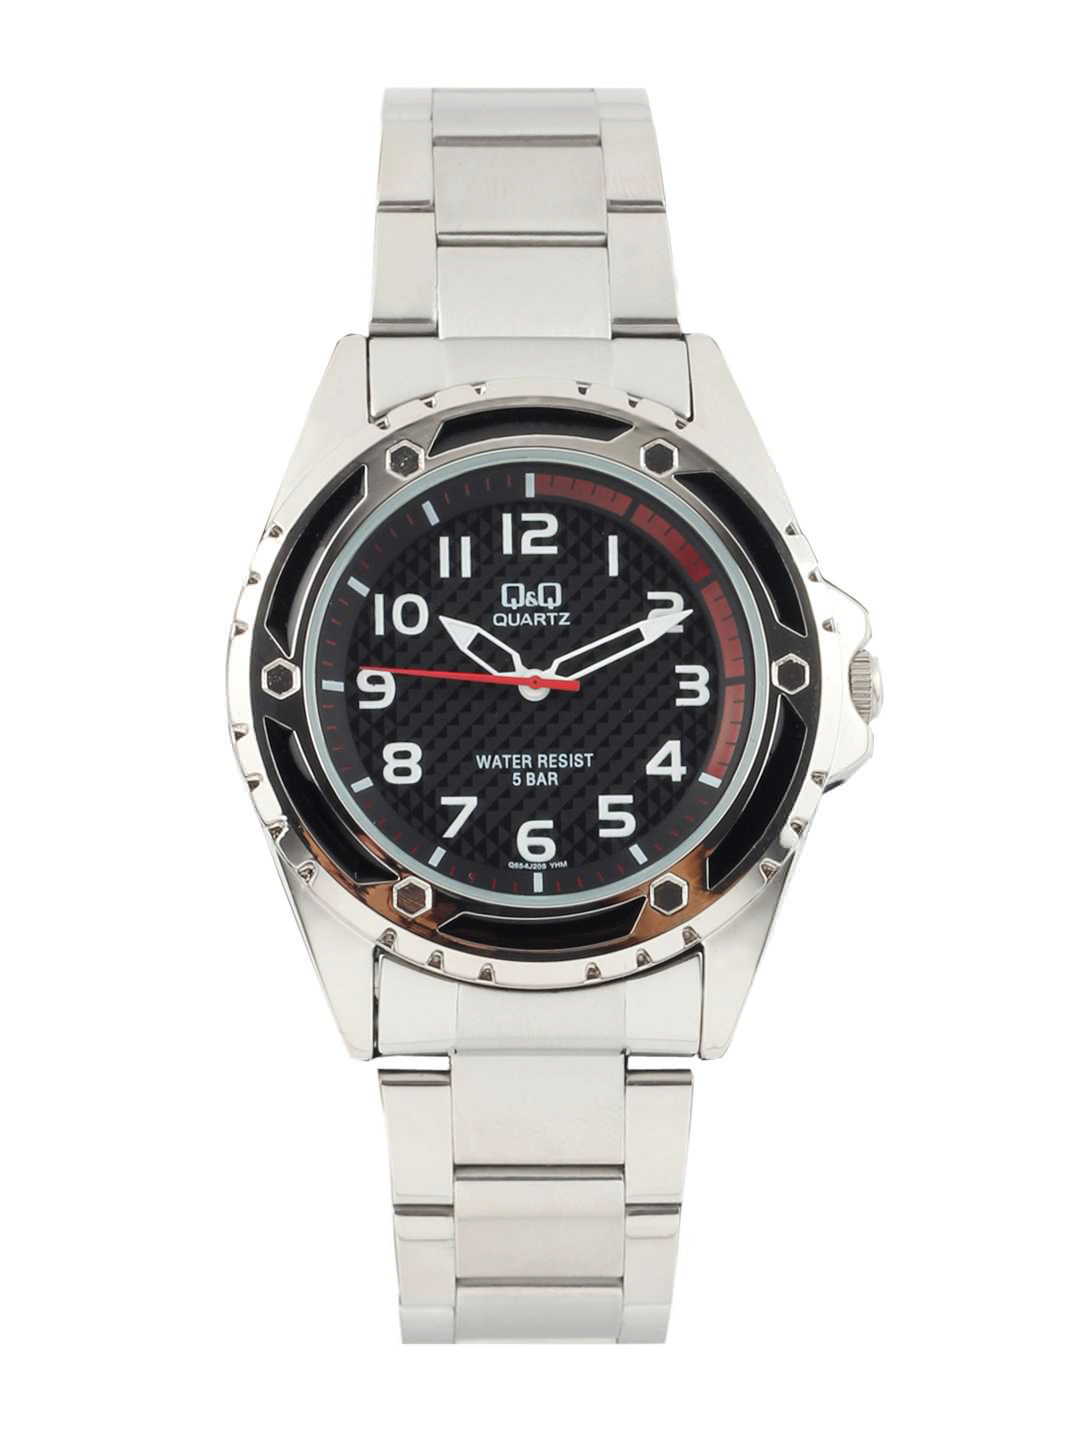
Q&Q Men Black Dial Watch
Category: Accessories / Watches / Watches
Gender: Men
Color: Black
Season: Winter 2016
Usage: Casual